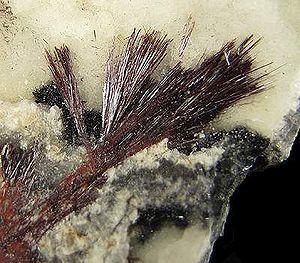
La kermésite est une espèce minérale naturelle d'oxysulfure d'antimoine, de formule Sb₂S₂O. Les cristaux rouge cerise ou rouge métallique, de maille triclinique, d'aspect pseudo-monocliniques, de densité avoisinant 4,6 forment souvent de fines lamelles flexibles. Ses minces aiguilles monocristallines peuvent mesurer jusqu'à 5 cm de long.